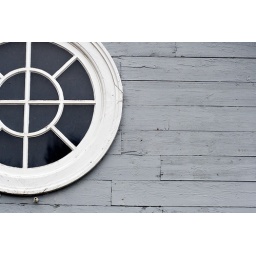
A window on a service building is seen at Allerton Park Tuesday, Oct. 27, 2009, in Monticello, Ill.